Carrier Strike Group 2

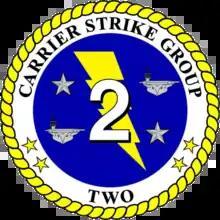
Carrier Strike Group 2's emblem

Carrier Strike Group 2 (CSG-2 or COMCARSTRKGRU 2) is a U.S. Navy carrier strike group, tracing its history originally to 1931. The aircraft carrier is the strike group's current flagship. As of Aug 2020, other units assigned to Carrier Strike Group 2 included the nine squadrons of Carrier Air Wing Three; the ; "USS Monterey" (CG-61), USS "Vella Gulf" (CG-72) and the s USS "Mitscher" (DDG-57), USS "Laboon" (DDG 58), USS "Mahan" (DDG-72), and USS "Thomas Hudner" (DDG-116) from Destroyer Squadron 22.